Lift table

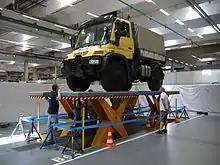
Unimog 405/UGN on a lift table

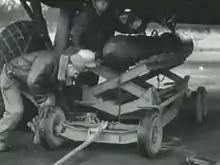
World War 2 American ground crew using a lift table to load a bomb onto a B-17 bomber

Lift tables can come in a vast array of configurations and can be built to suit various highly specialized industrial processes. For instance, they are often customized for integration into production lines, packaging systems, and automated warehouses. The most common lift table design incorporates hydraulic cylinders and an electrically powered pump to actuate the scissor lifting mechanism. Lift tables can also be driven by pneumatic sources, trapezoidal-threaded screw drives, push chains or by hydraulic foot pump when the load is not heavy. The choice of drive mechanism depends on factors such as load capacity, lifting height, speed requirements, and the intended environment. Lift tables can be mounted in a pit for floor-level loading, especially useful for access by manual pallet-pump trucks and the mobility impaired or wheelchair users.